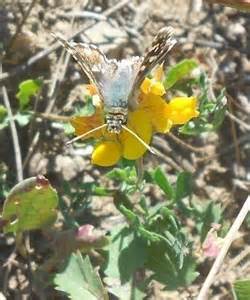
Label: farfalla